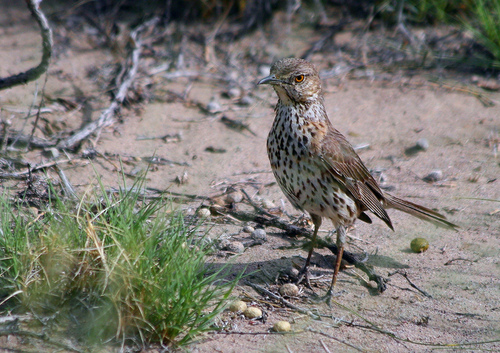
the bird has brown crown, wings, beak, tarsus and feet, it has sharp and pointy beak.
small bird with thin brown larsus and brown and tan throat and belly head is light brown and brown secondaries and rectrices.
the bird is brown with tall brown tarsals and red eye rings and a speckled chest.
this bird is brown with white on its stomach and has a very short beak.
this bird is brown and white in color with a short curved beak, and brown eye rings.
this small bird has a short bill and a grey and black spotted belly.
this bird has long brown legs and the appearance of a scowling face with its strongly striped eyebrow feathers and sharp beak.
the bird has a small black bill and spotted belly.
has a beautiful brown and white spects on the belly and has fairly long legs for his size.
this bird is spotted with long legs, a long tail, a red eye, and a black pointy beak.
Species: Sage Thrasher